Index of Pennsylvania-related articles

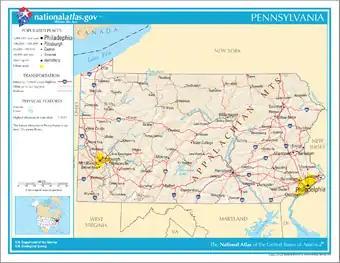
An enlargeable map of Pennsylvania

The following is an alphabetical list of articles on people, places, and things related to Pennsylvania in the United States.